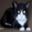
Label: cat